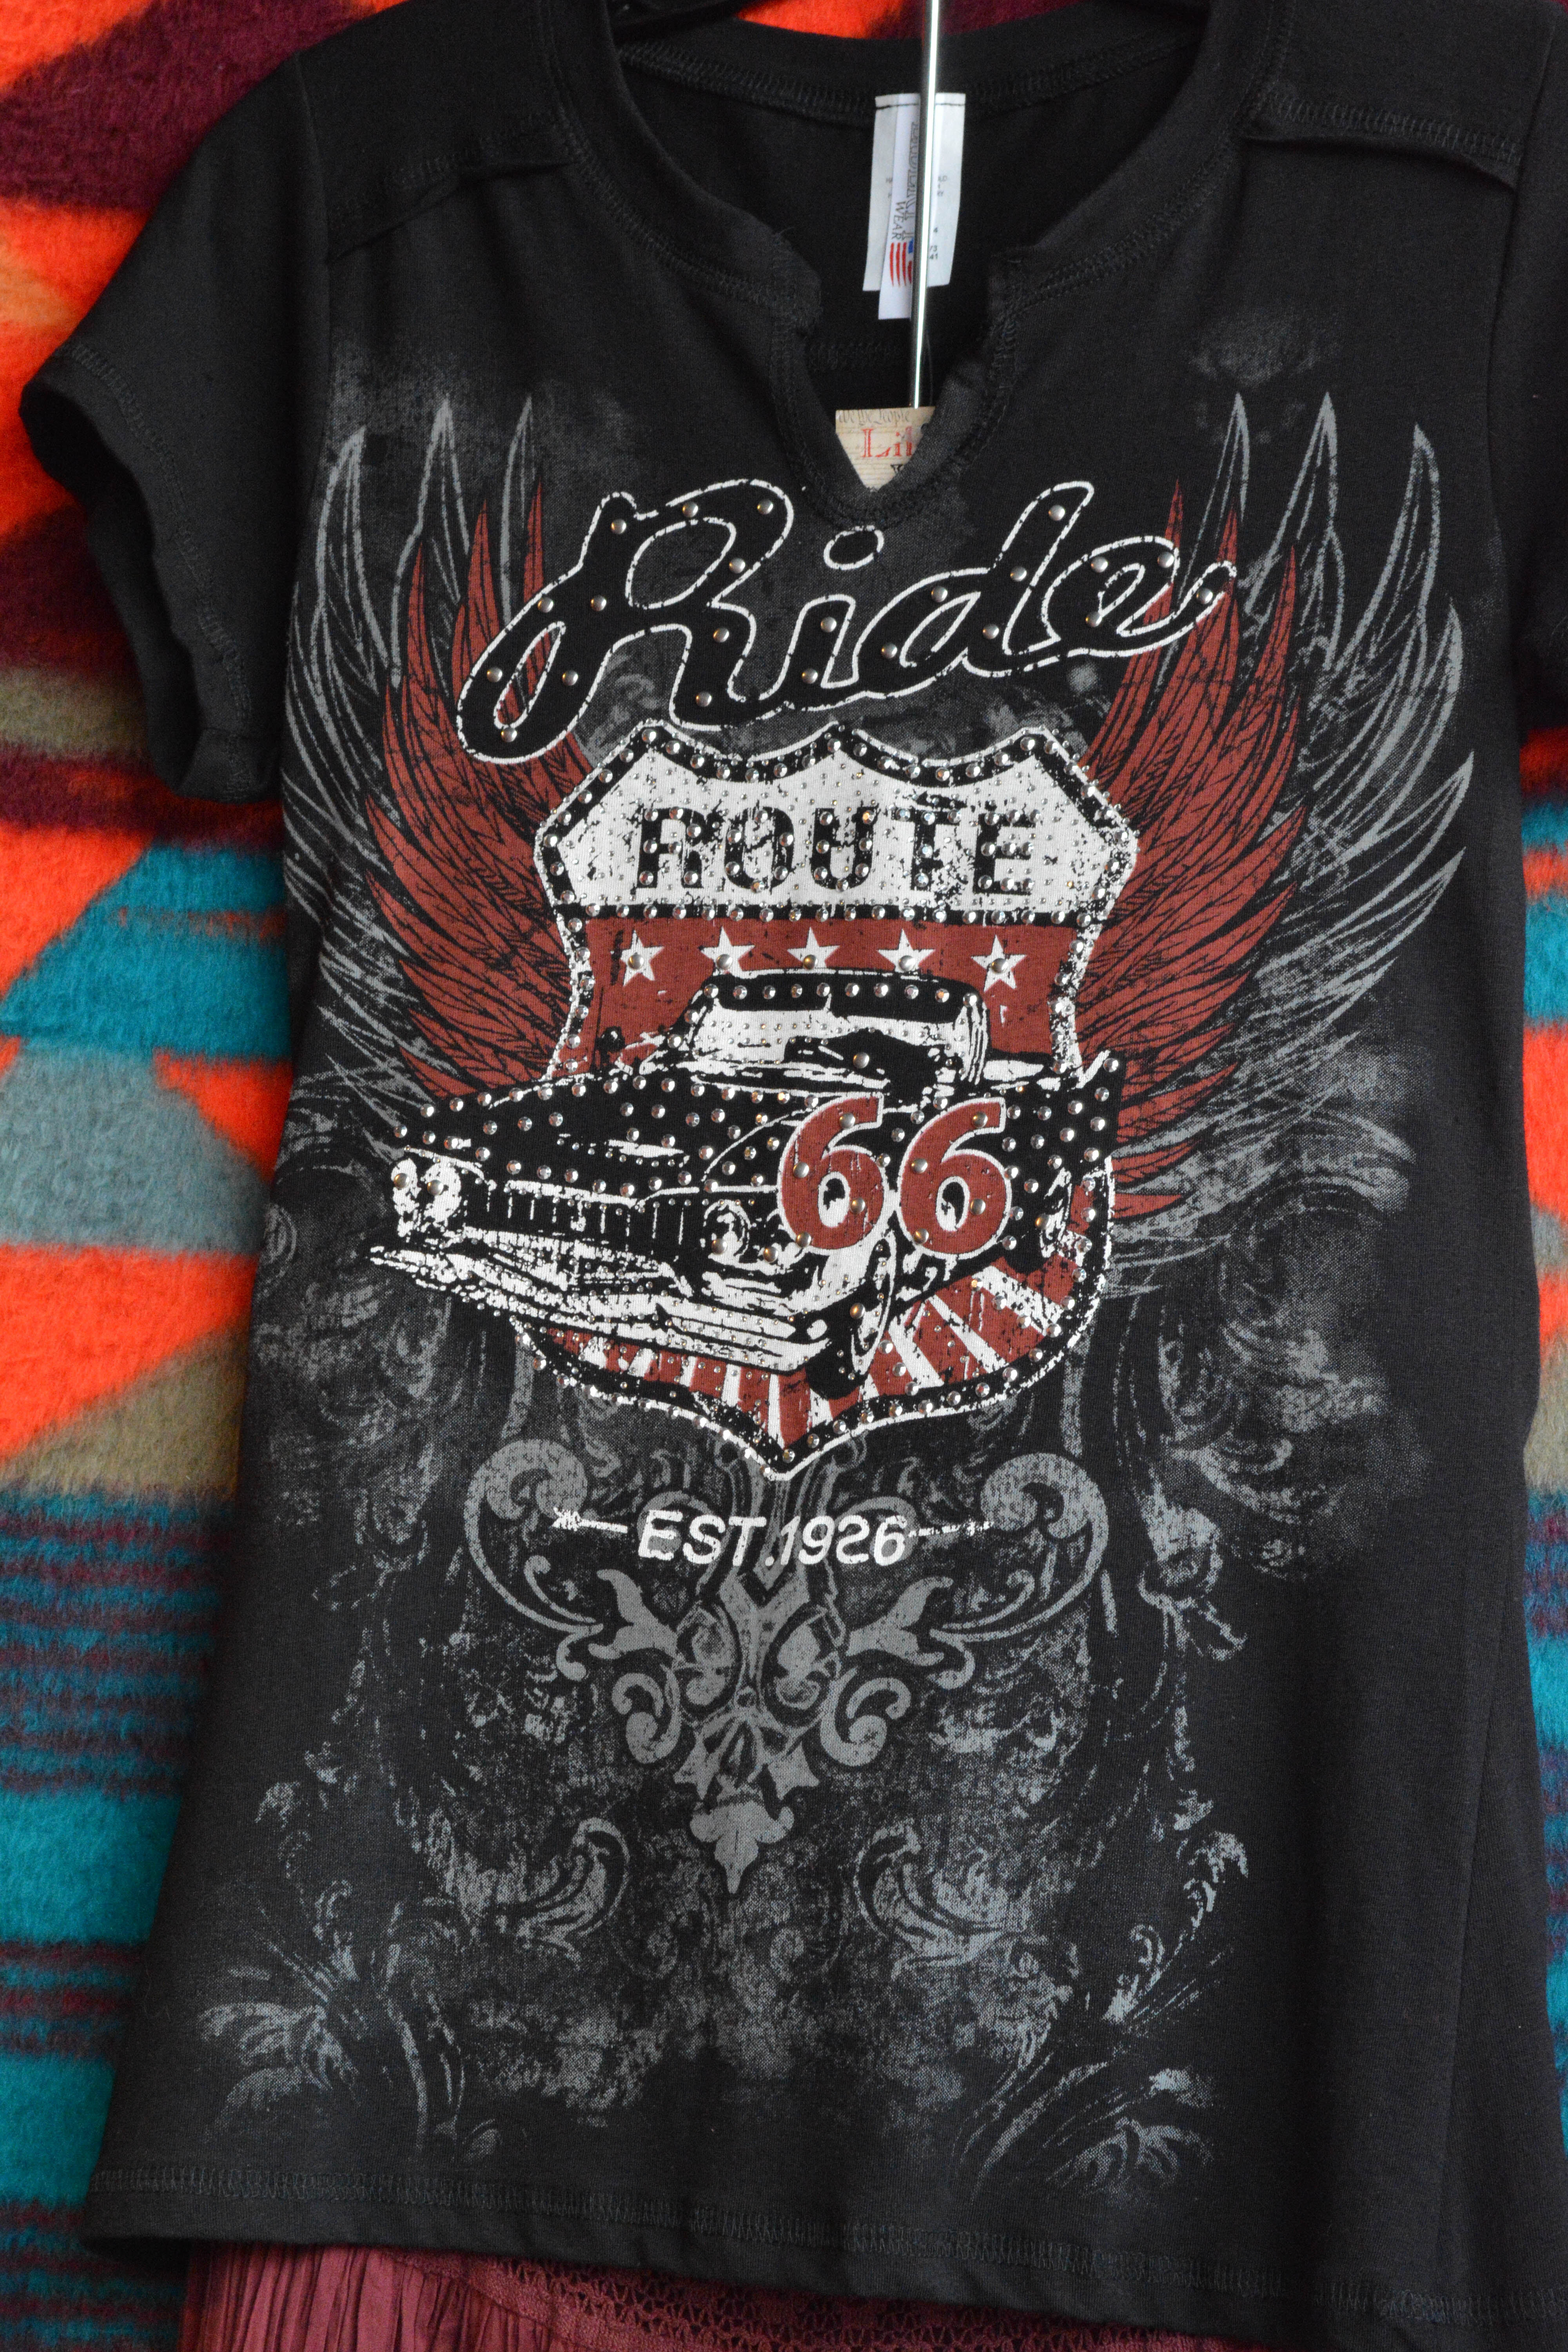
pattern, red, clothing, black, outerwear, textile, art, design, sleeve, t shirt